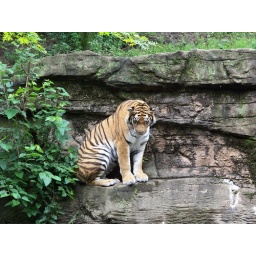
This tiger at the Pittsburgh Zoo was watching a duck swimming along in his pond below